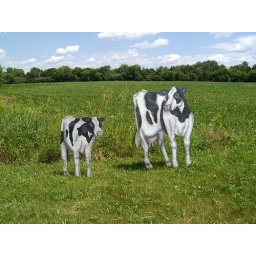
you can't swing a dead cat in Wisconsin without hitting a cow